Daktylios

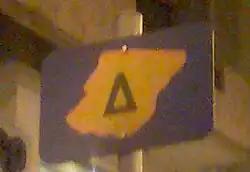

Daktylios is the name given to the road space rationing or alternate-day travel developed for Athens during the late 1970s. Unlike congestion pricing systems, it does not operate on the basis of drivers paying fees for entering the city centre. Instead, it depends on the parity of the date and of the vehicle's registration plate, the vehicle type as well as the time of the week/month.